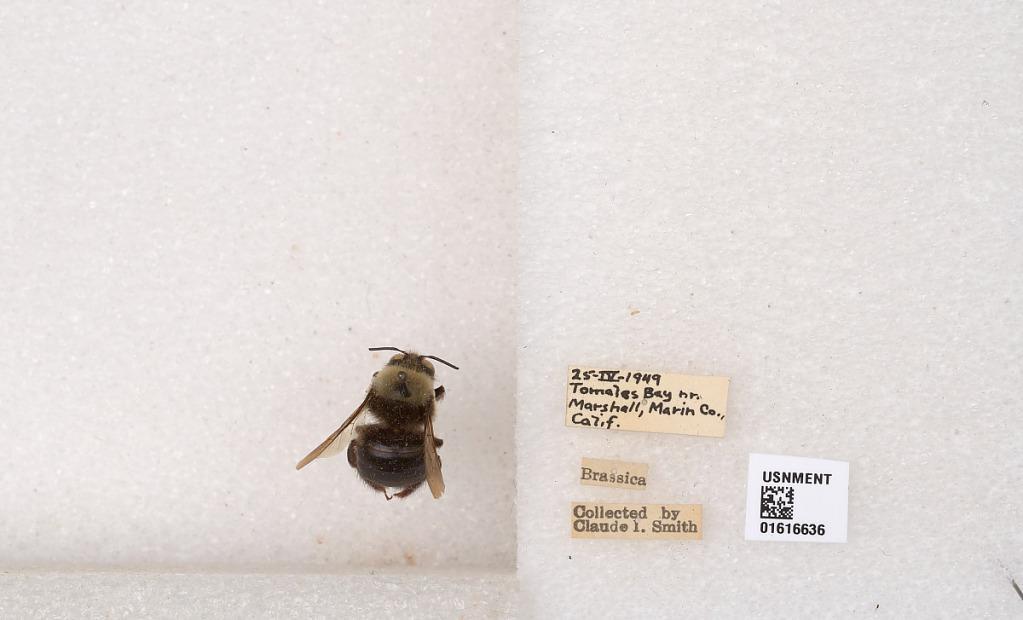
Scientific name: Xylocopa (Notoxylocopa) tabaniformis orpifex Smith
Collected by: C. Smith
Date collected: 1949-4-25
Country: United States
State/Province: California
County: Marin
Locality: Tomales Bay near Marshall
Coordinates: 38.1635, -122.907